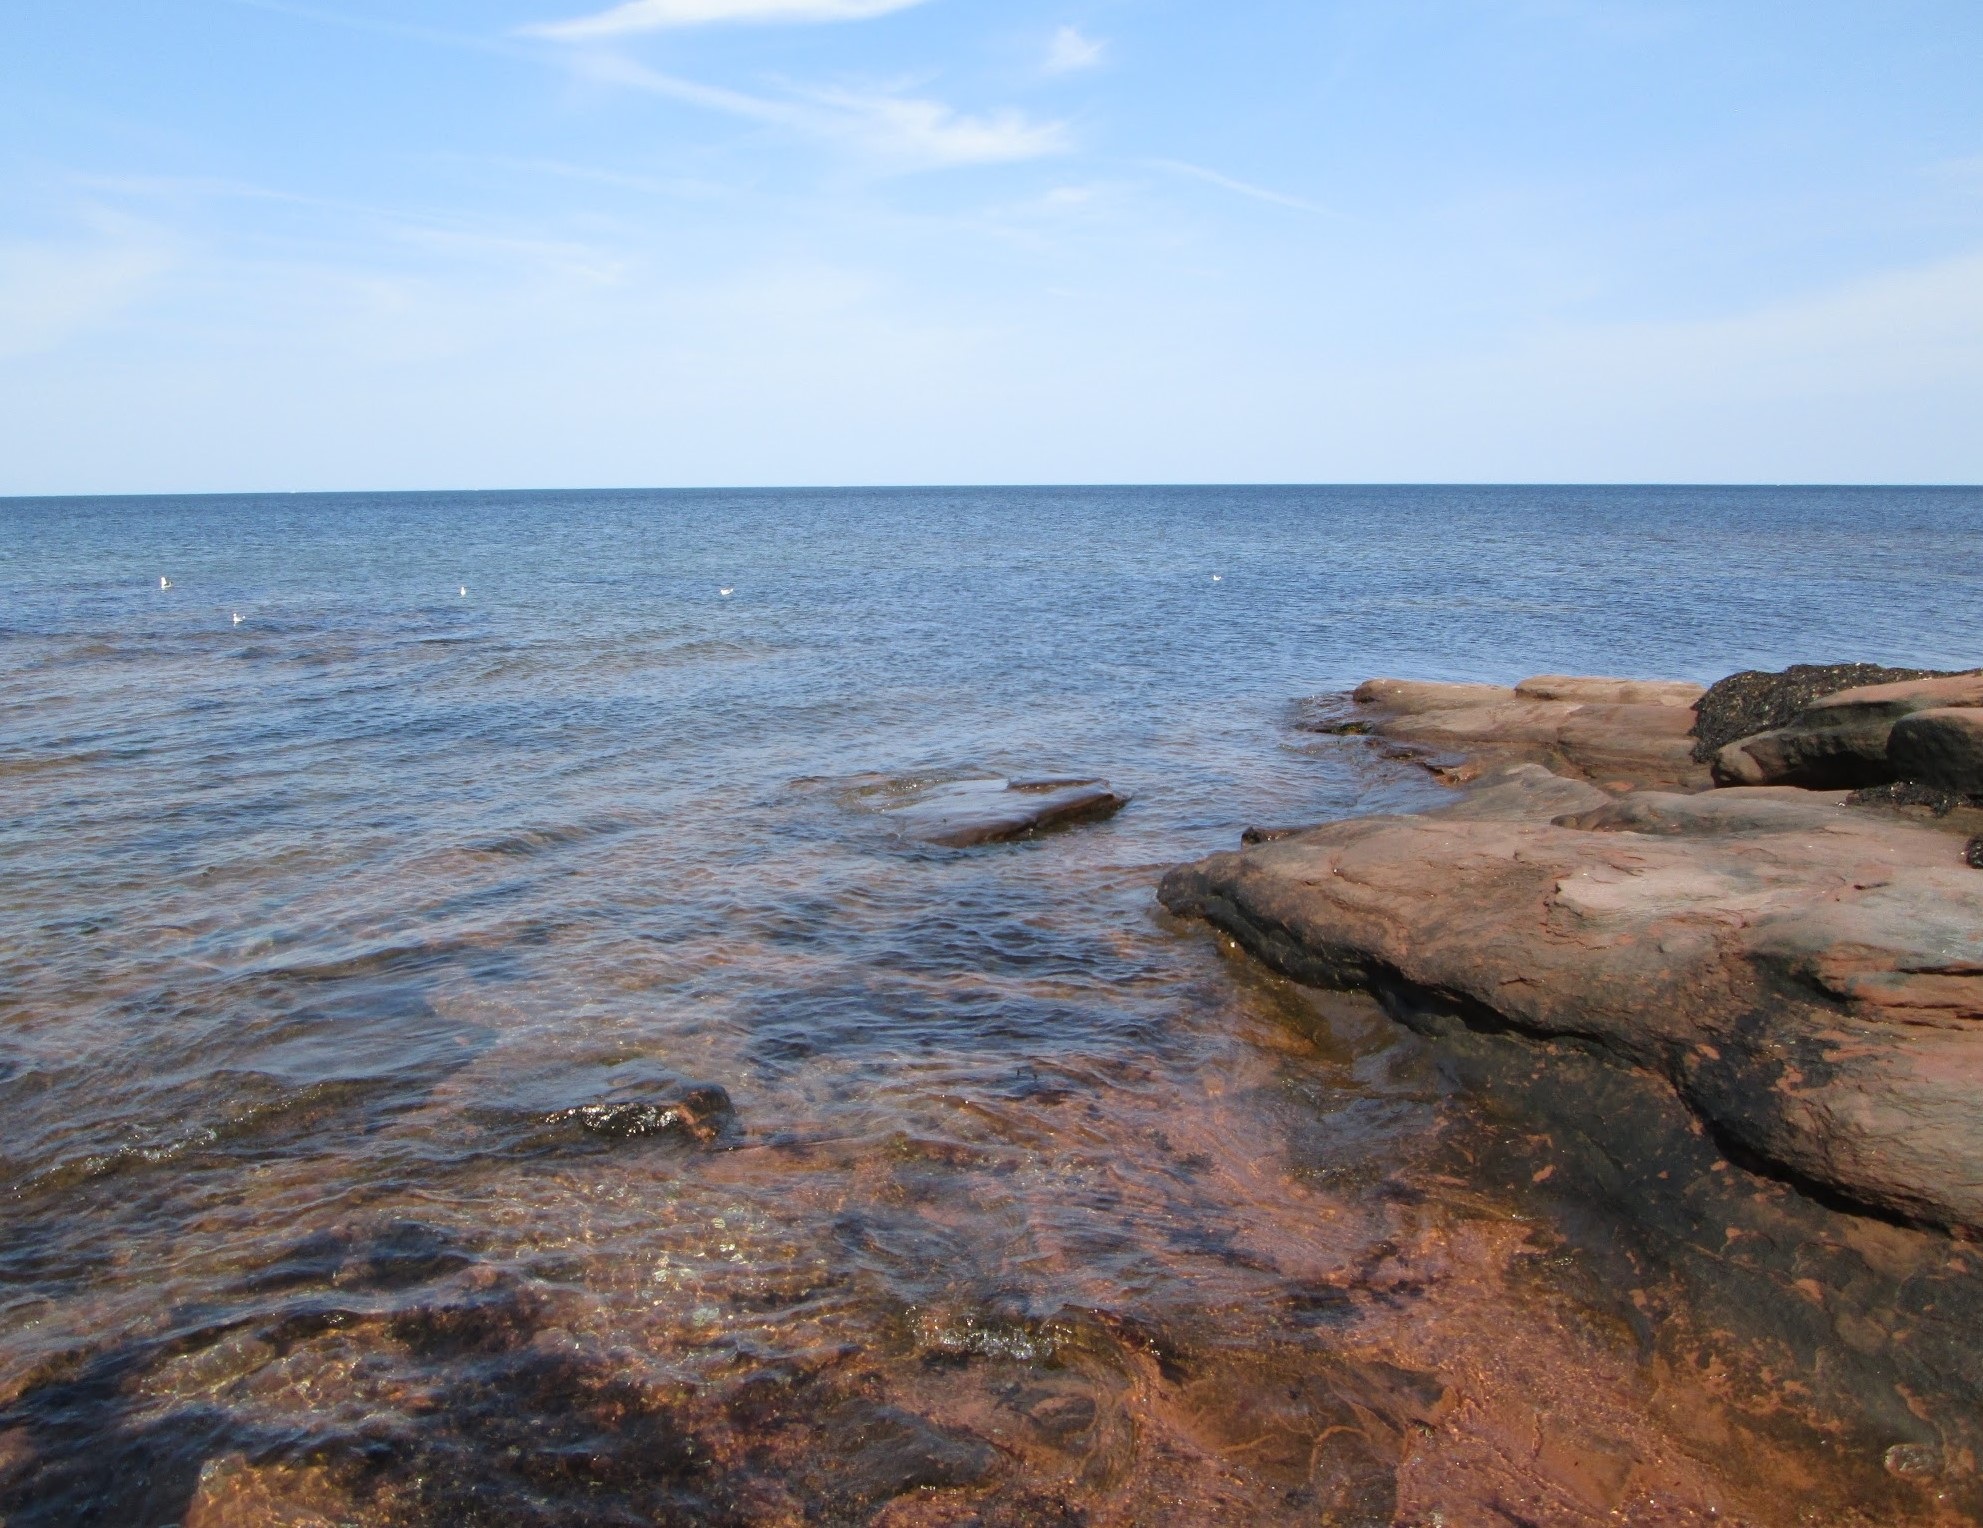
beach, landscape, sea, coast, water, nature, rock, ocean, horizon, sky, sun, shore, wave, summer, vacation, travel, coastline, cliff, cove, red, scenic, holiday, bay, island, tourism, terrain, body of water, cape, edward, prince, wind wave